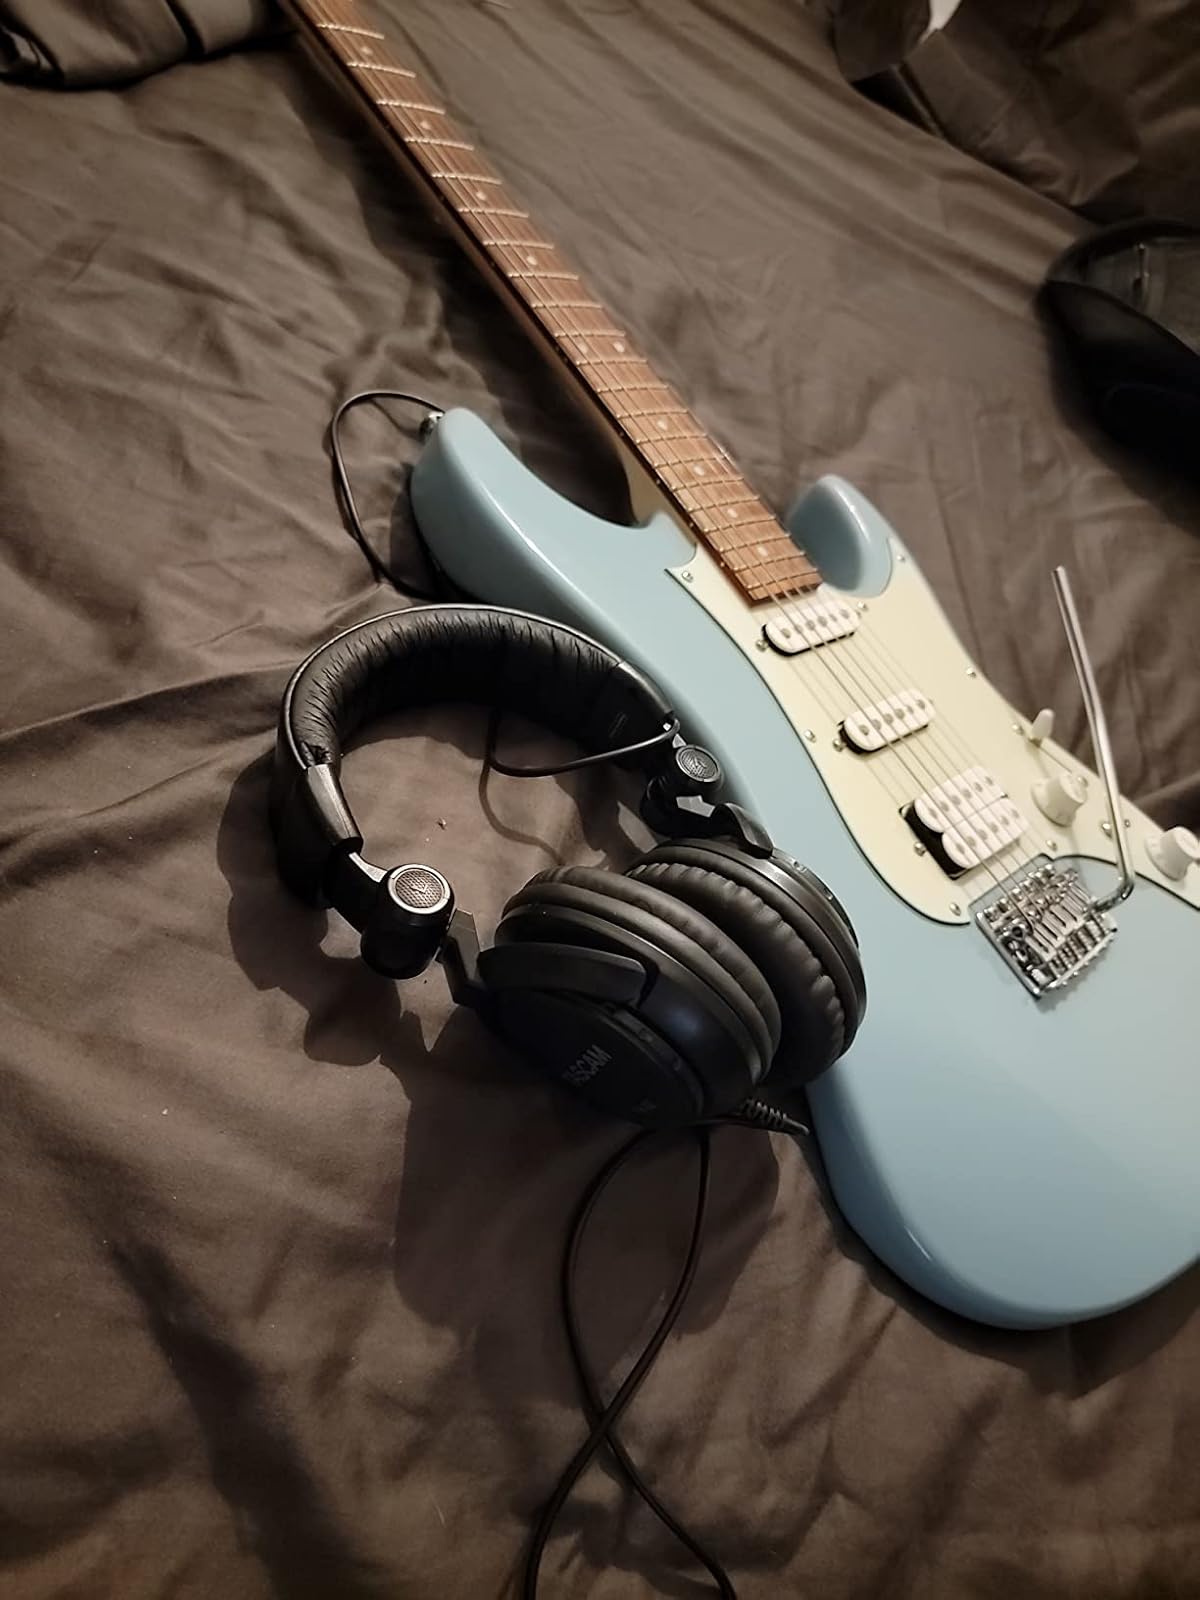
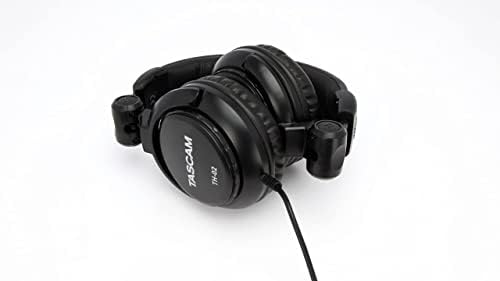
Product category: headphones
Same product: yes